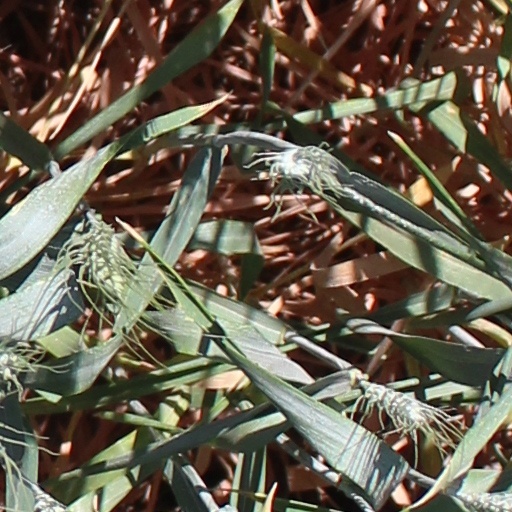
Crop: wheat